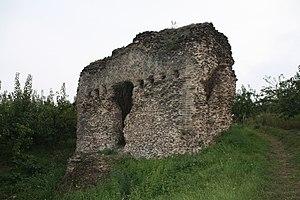
Le réservoir de chasse du Siphon de la Durèze Génilac, Loire, France - Photo prise avec l'aimable autorisation des propriétaires. This file was uploaded with Commonist. This building is classé au titre des Monuments Historiques. It is indexed in the Base Mérimée, a database of architectural heritage maintained by the French Ministry of Culture,
Le ruisseau de la Durèze est un ruisseau français, affluent du Gier, qui coule dans le Massif central, dans le département de la Loire.
L’aqueduc du Gier est un des aqueducs antiques de Lyon desservant la ville antique de Lugdunum. Avec ses 85 km il est le plus long des quatre aqueducs ayant alimenté la ville en eau, et celui dont les structures sont le mieux conservées. Il doit son nom au fait qu'il puise aux sources du Gier, affluent du Rhône.